History of the Maldives

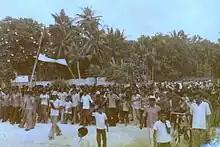
A demonstration (Muzhaahira) in Fua Mulaku in support of the government (1981)

As Ibrahim Nasir's second term was coming to an end, he decided not to pursue re-election. Thus, in June 1978, the Maldives' legislative body, the Majlis, convened to nominate a presidential candidate. Nasir received 45 votes (despite his stated intention to not seek re-election), with the remaining 3 votes cast for Maumoon Abdul Gayoom, a former university lecturer and Maldivian ambassador to the United Nations. Another ballot was called on 16 June. Maumoon received 27 votes, emerging as the sole candidate.